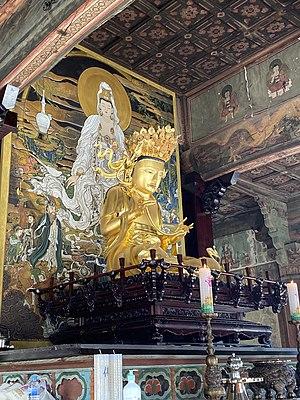
Statue de Gwaneum et son portrait, Tongdo-sa, Corée
Le bodhisattva Avalokiteshvara, est sans doute le grand bodhisattva le plus vénéré et le plus populaire parmi les bouddhistes du Grand véhicule. Il est aussi utilisé comme yidam dans les méditations tantriques.